Southport Winter Gardens

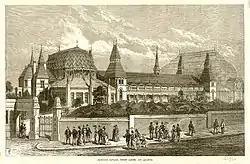
Winter Gardens

The Southport Winter Gardens was a Victorian entertainment area located within the town of Southport, Merseyside.